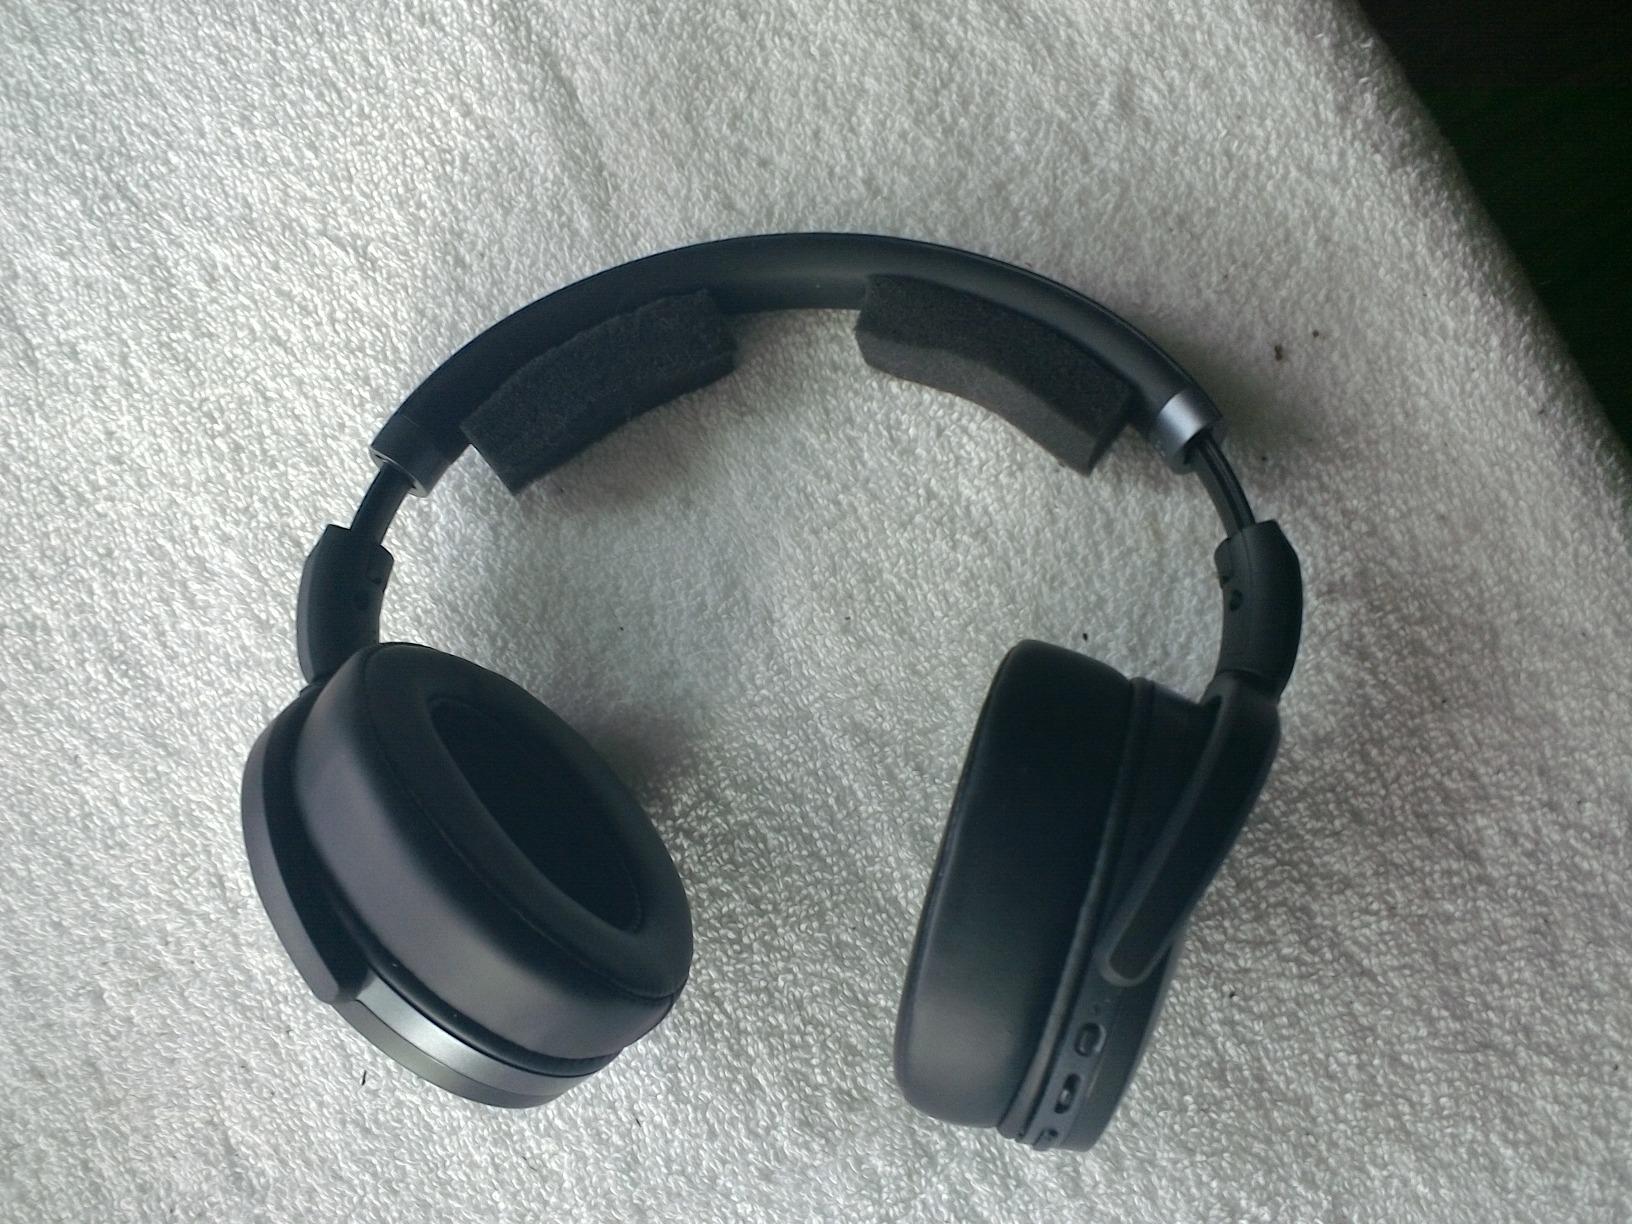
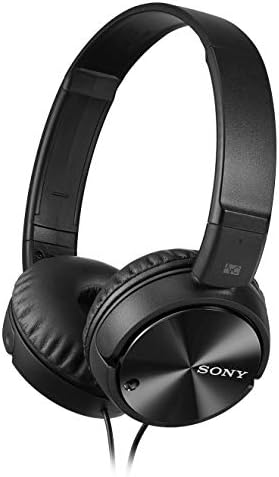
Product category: headphones
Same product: no